David and Mary Thomson Collegiate Institute

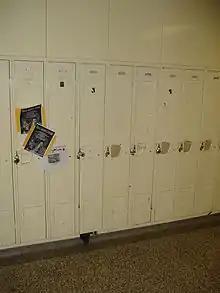
Lockers in the 140s hallway in the original building.

Reginald H. King, head of the Scarborough Board of Education when Thomson opened, was a classicist. The motto "Nil sine magno labore" (Nothing without great effort) – which is also used by Brooklyn College in Brooklyn, New York – was selected as most appropriate from his collection of Latin mottos and was incorporated in the Thomson logo, which remains unchanged. The motto appears at the base of a scarlet maple leaf on which are superimposed a lamp of learning and the initials D and M in white. The leaf is flanked by a large "C" and "I", both in black forming arcs of a circle with the lower sections of the motto. Finally the name "Thomson", white on a scarlet background, surmounts the rest of the design and completes the circle. The school colours were originally scarlet, black and white.